V/Line VLocity

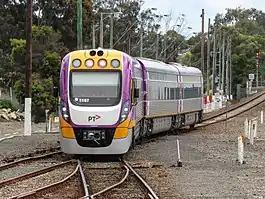
V/Line Next-generation VLocity 3VL87 arriving at Traralgon, 2020

In December 2017, a further nine sets were ordered. Once all were delivered, the fleet comprised 88 3-car sets. Of these, sets 76-79 were of a modified configuration, with a single toilet per three-carriage set instead of two, improvements to CCTV, downrating of the engines to each for fuel economy and altered standing and seating arrangements. Sets from 80 to 88 reverted to two toilets with modified seating and a different front to accommodate a safer driving cabin. As of 6 November 2020 units 80-88 had entered revenue service.